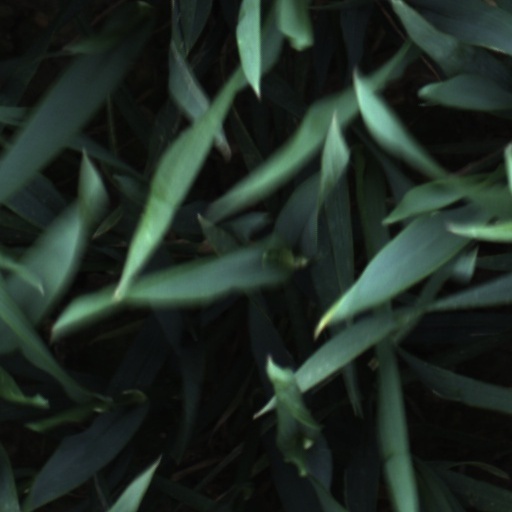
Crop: wheat